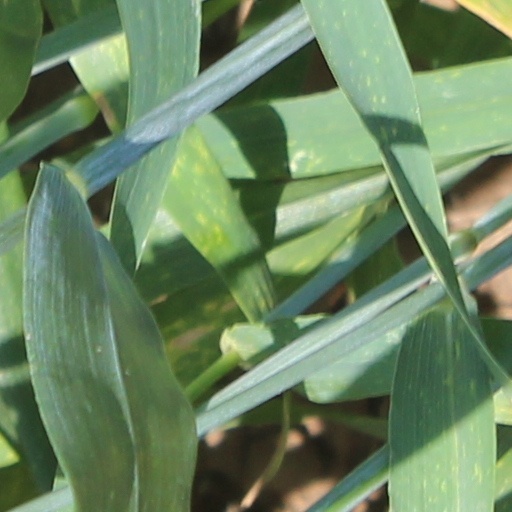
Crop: wheat